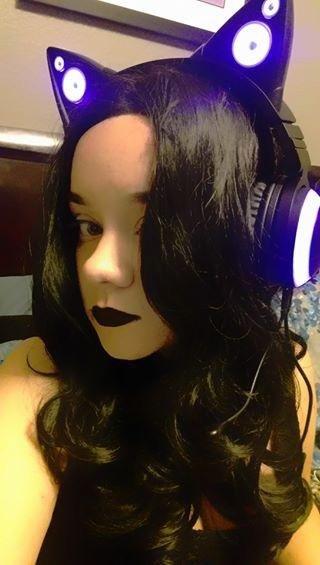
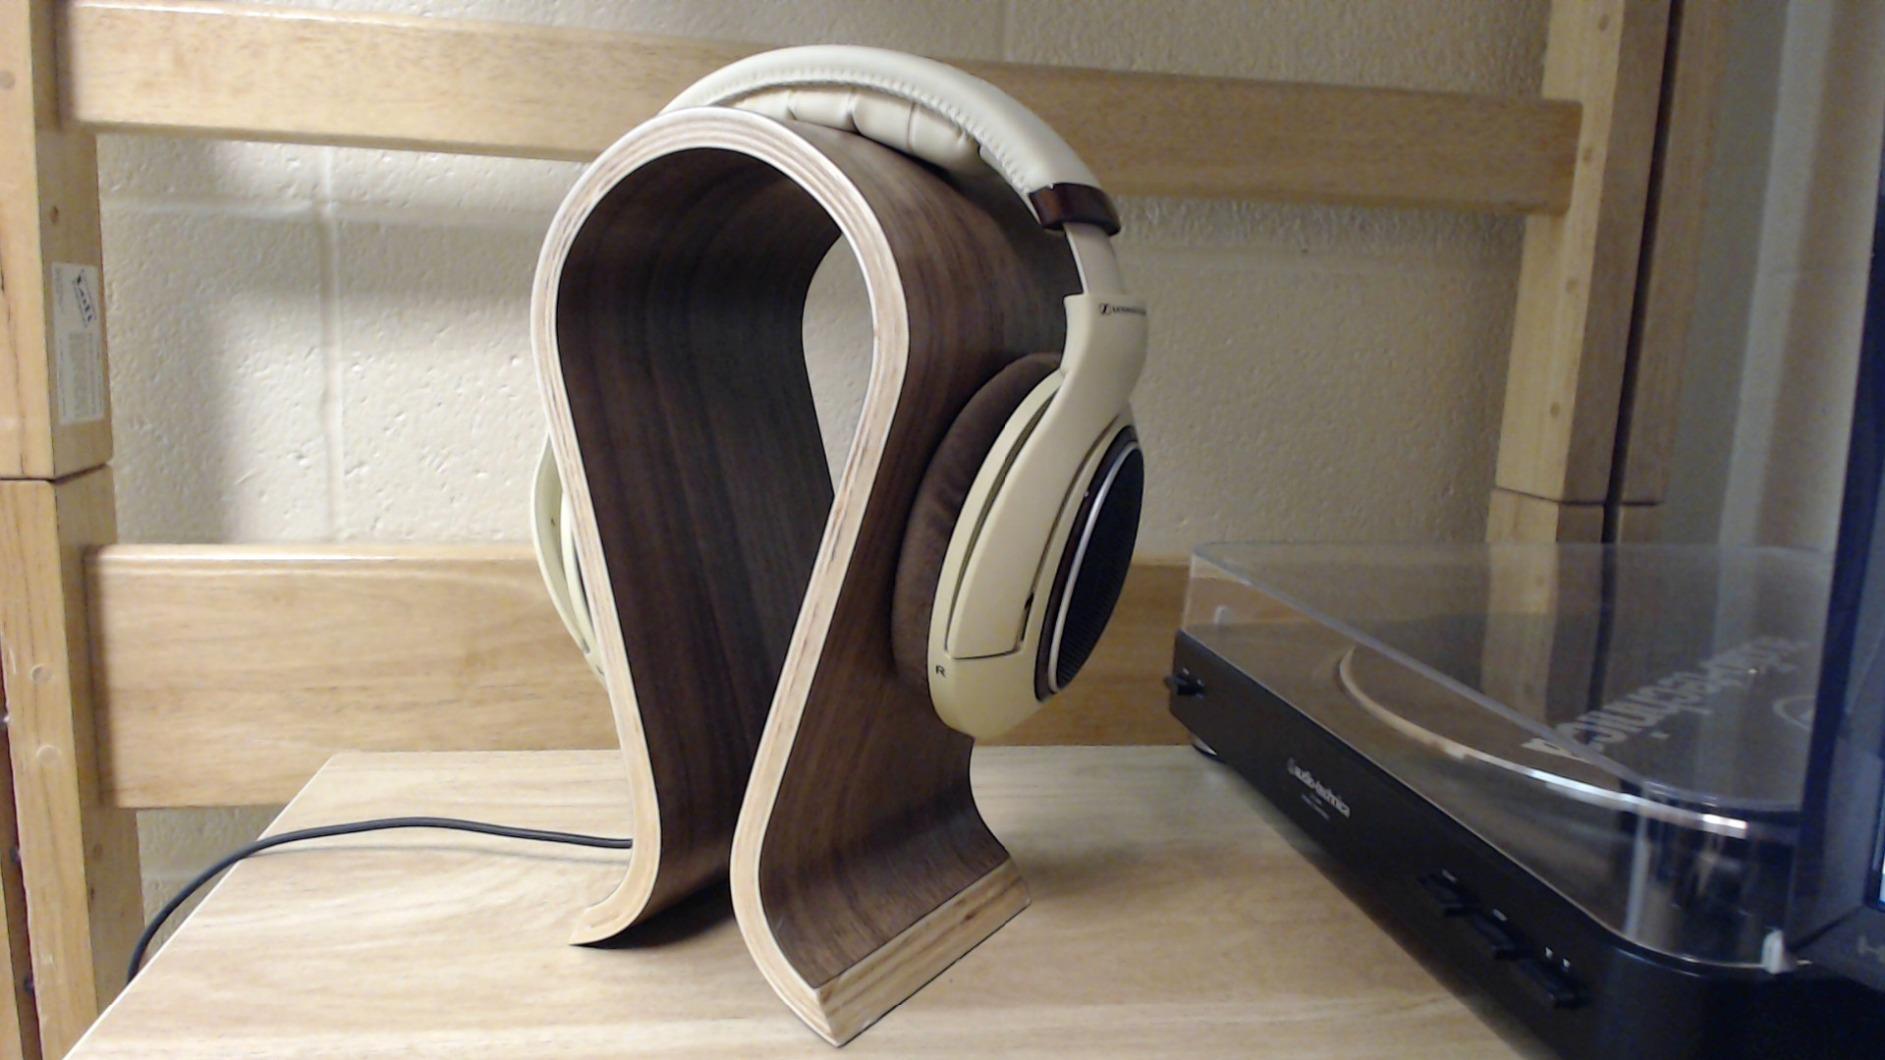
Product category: headphones
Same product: no